Ijnisinya

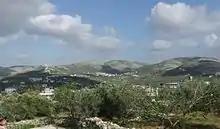
General view of the vicinity. Ijnisinya is in the center

Ijnisinya is located six kilometers northwest of Nablus. It is adjacently east of Sebastia, northeast of an-Naqura, south of Beit Imrin, north of Zawata, west of Asira Al-Shamaliya Ijnisinya has an elevation of 460 meters above sea level.